History of Miami

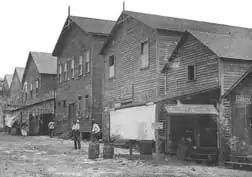
In 1896, close to 400 people crowded onto the second floor of the Lobby Pool Room to vote to incorporate Miami as a city. The building in the center in this photo is the site of this historic meeting.

Thousands of years before Europeans arrived, a large portion of south east Florida, including the area where Miami, Florida exists today, was inhabited by Tequestas. The Tequesta (also Tekesta, Tegesta, Chequesta, Vizcaynos) Native American tribe, at the time of first European contact, occupied an area along the southeastern Atlantic coast of Florida. They had infrequent contact with Europeans and had largely migrated by the middle of the 18th century. Miami is named after the Mayaimi, a Native American tribe that lived around Lake Okeechobee until the 17th or 18th century.